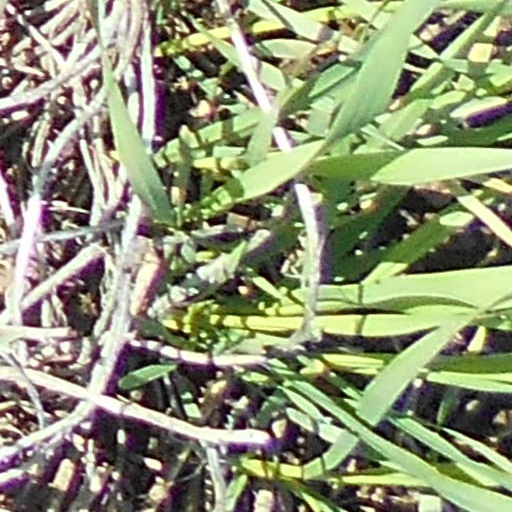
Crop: wheat